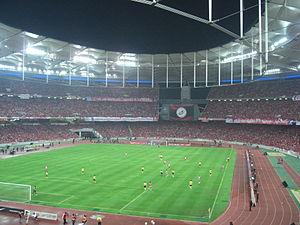
La coupe d'Asie des nations de football 2007 fut organisée du 7 juillet 2007 au 29 juillet 2007 conjointement par 4 pays d'Asie du Sud-Est : l'Indonésie, la Malaisie, la Thaïlande et le Viêt Nam. Le tournoi fut remporté par l'Irak qui battit en finale l'Arabie saoudite au Bung Karno Stadium de Jakarta.
Le stade national Bukit Jalil est un stade situé à Kuala Lumpur en Malaisie. Construit pour héberger les Jeux du Commonwealth de 1998, il est le stade principal de l'Équipe de Malaisie de football.
L'AFF Suzuki Cup 2012 est une compétition internationale de football, la 9ᵉ édition du Championnat de l'ASEAN de football, championnat regroupant les équipes nationales de l'ASEAN, inauguré en 1996. Autrefois appelée Tiger Cup lors des premières éditions, la Coupe a changé de nom depuis 2008 car elle est désormais sponsorisée par l'entreprise japonaise Suzuki.